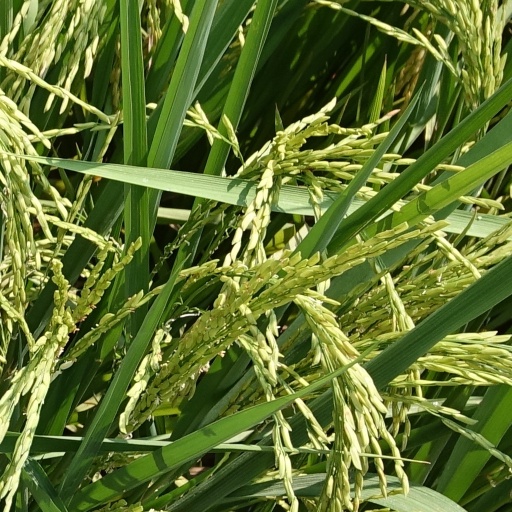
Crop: rice